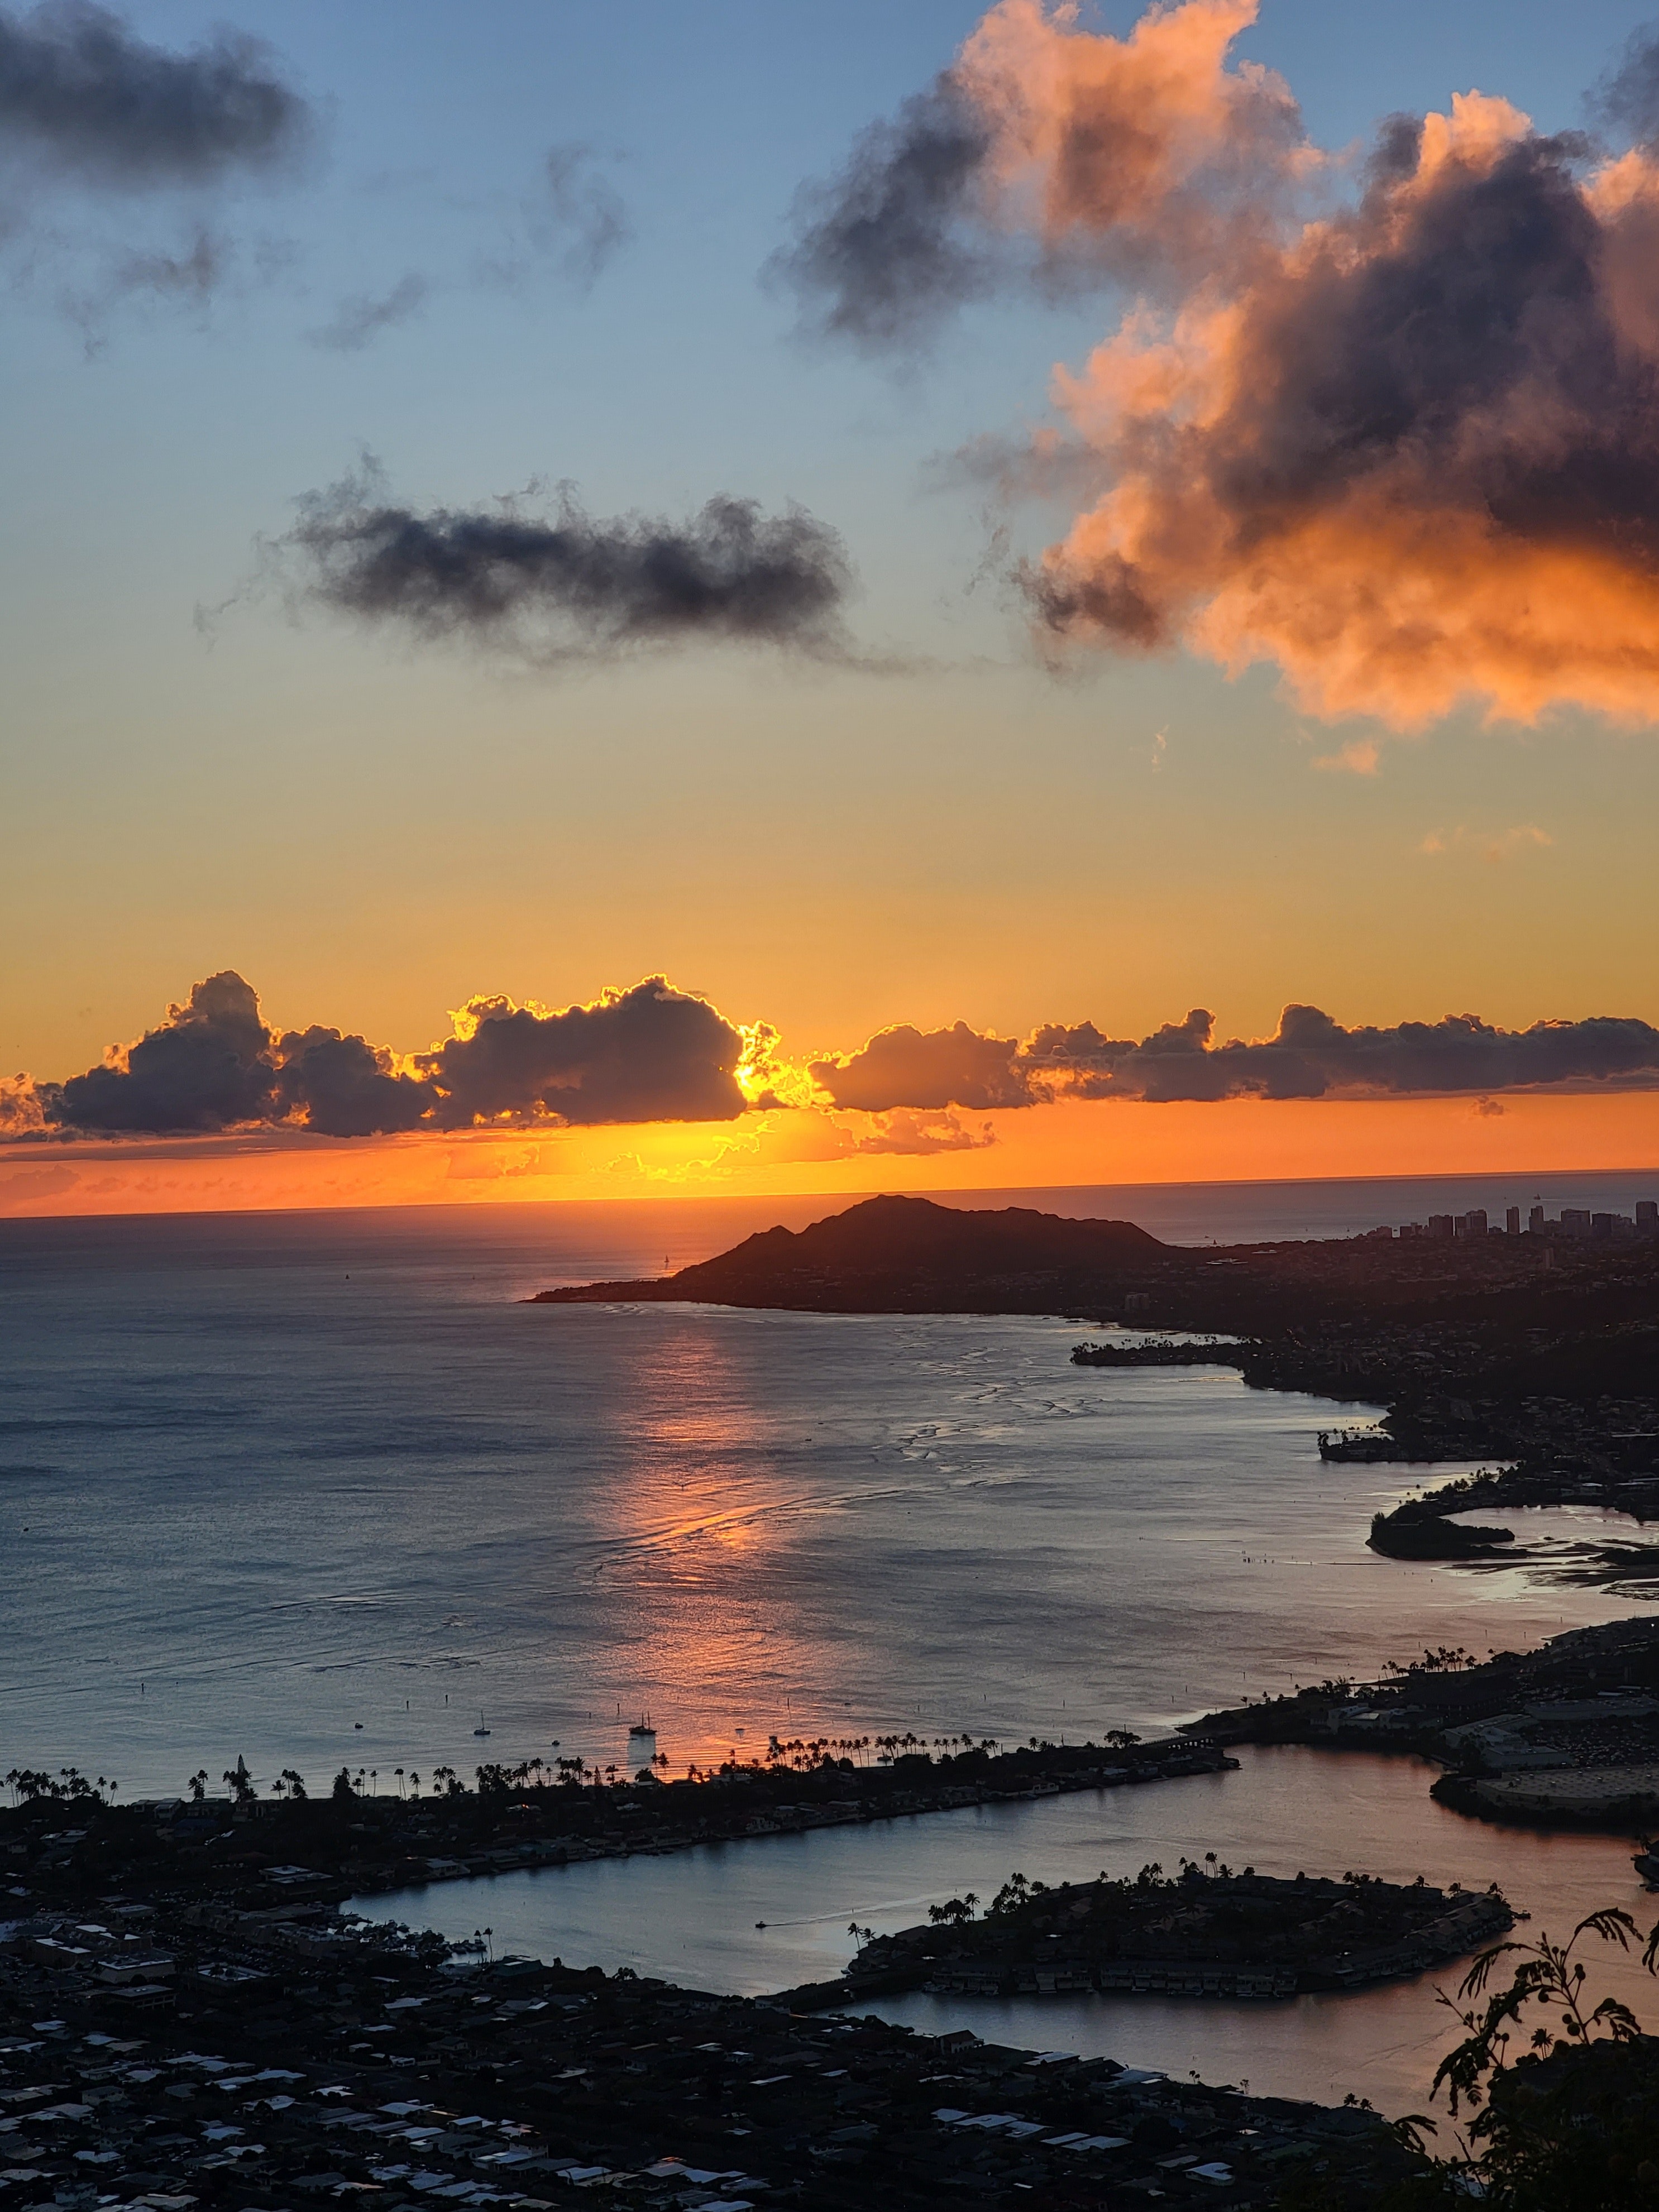
sun, cloud, water, sky, atmosphere, water resources, daytime, photograph, afterglow, nature, natural landscape, dusk, sunlight, orange, sunset, red sky at morning, sunrise, coastal and oceanic landforms, atmospheric phenomenon, horizon, beach, bank, landscape, morning, wind wave, waterway, cumulus, calm, shore, beauty, headland, lake, tropics, rock, reflection, wave, evening, coast, dawn, wilderness, sound, bay, ocean, island, cape, vacation, tree, inlet, tide, loch, hill, sea, caribbean, promontory, lake district